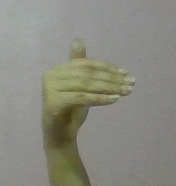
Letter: khaa